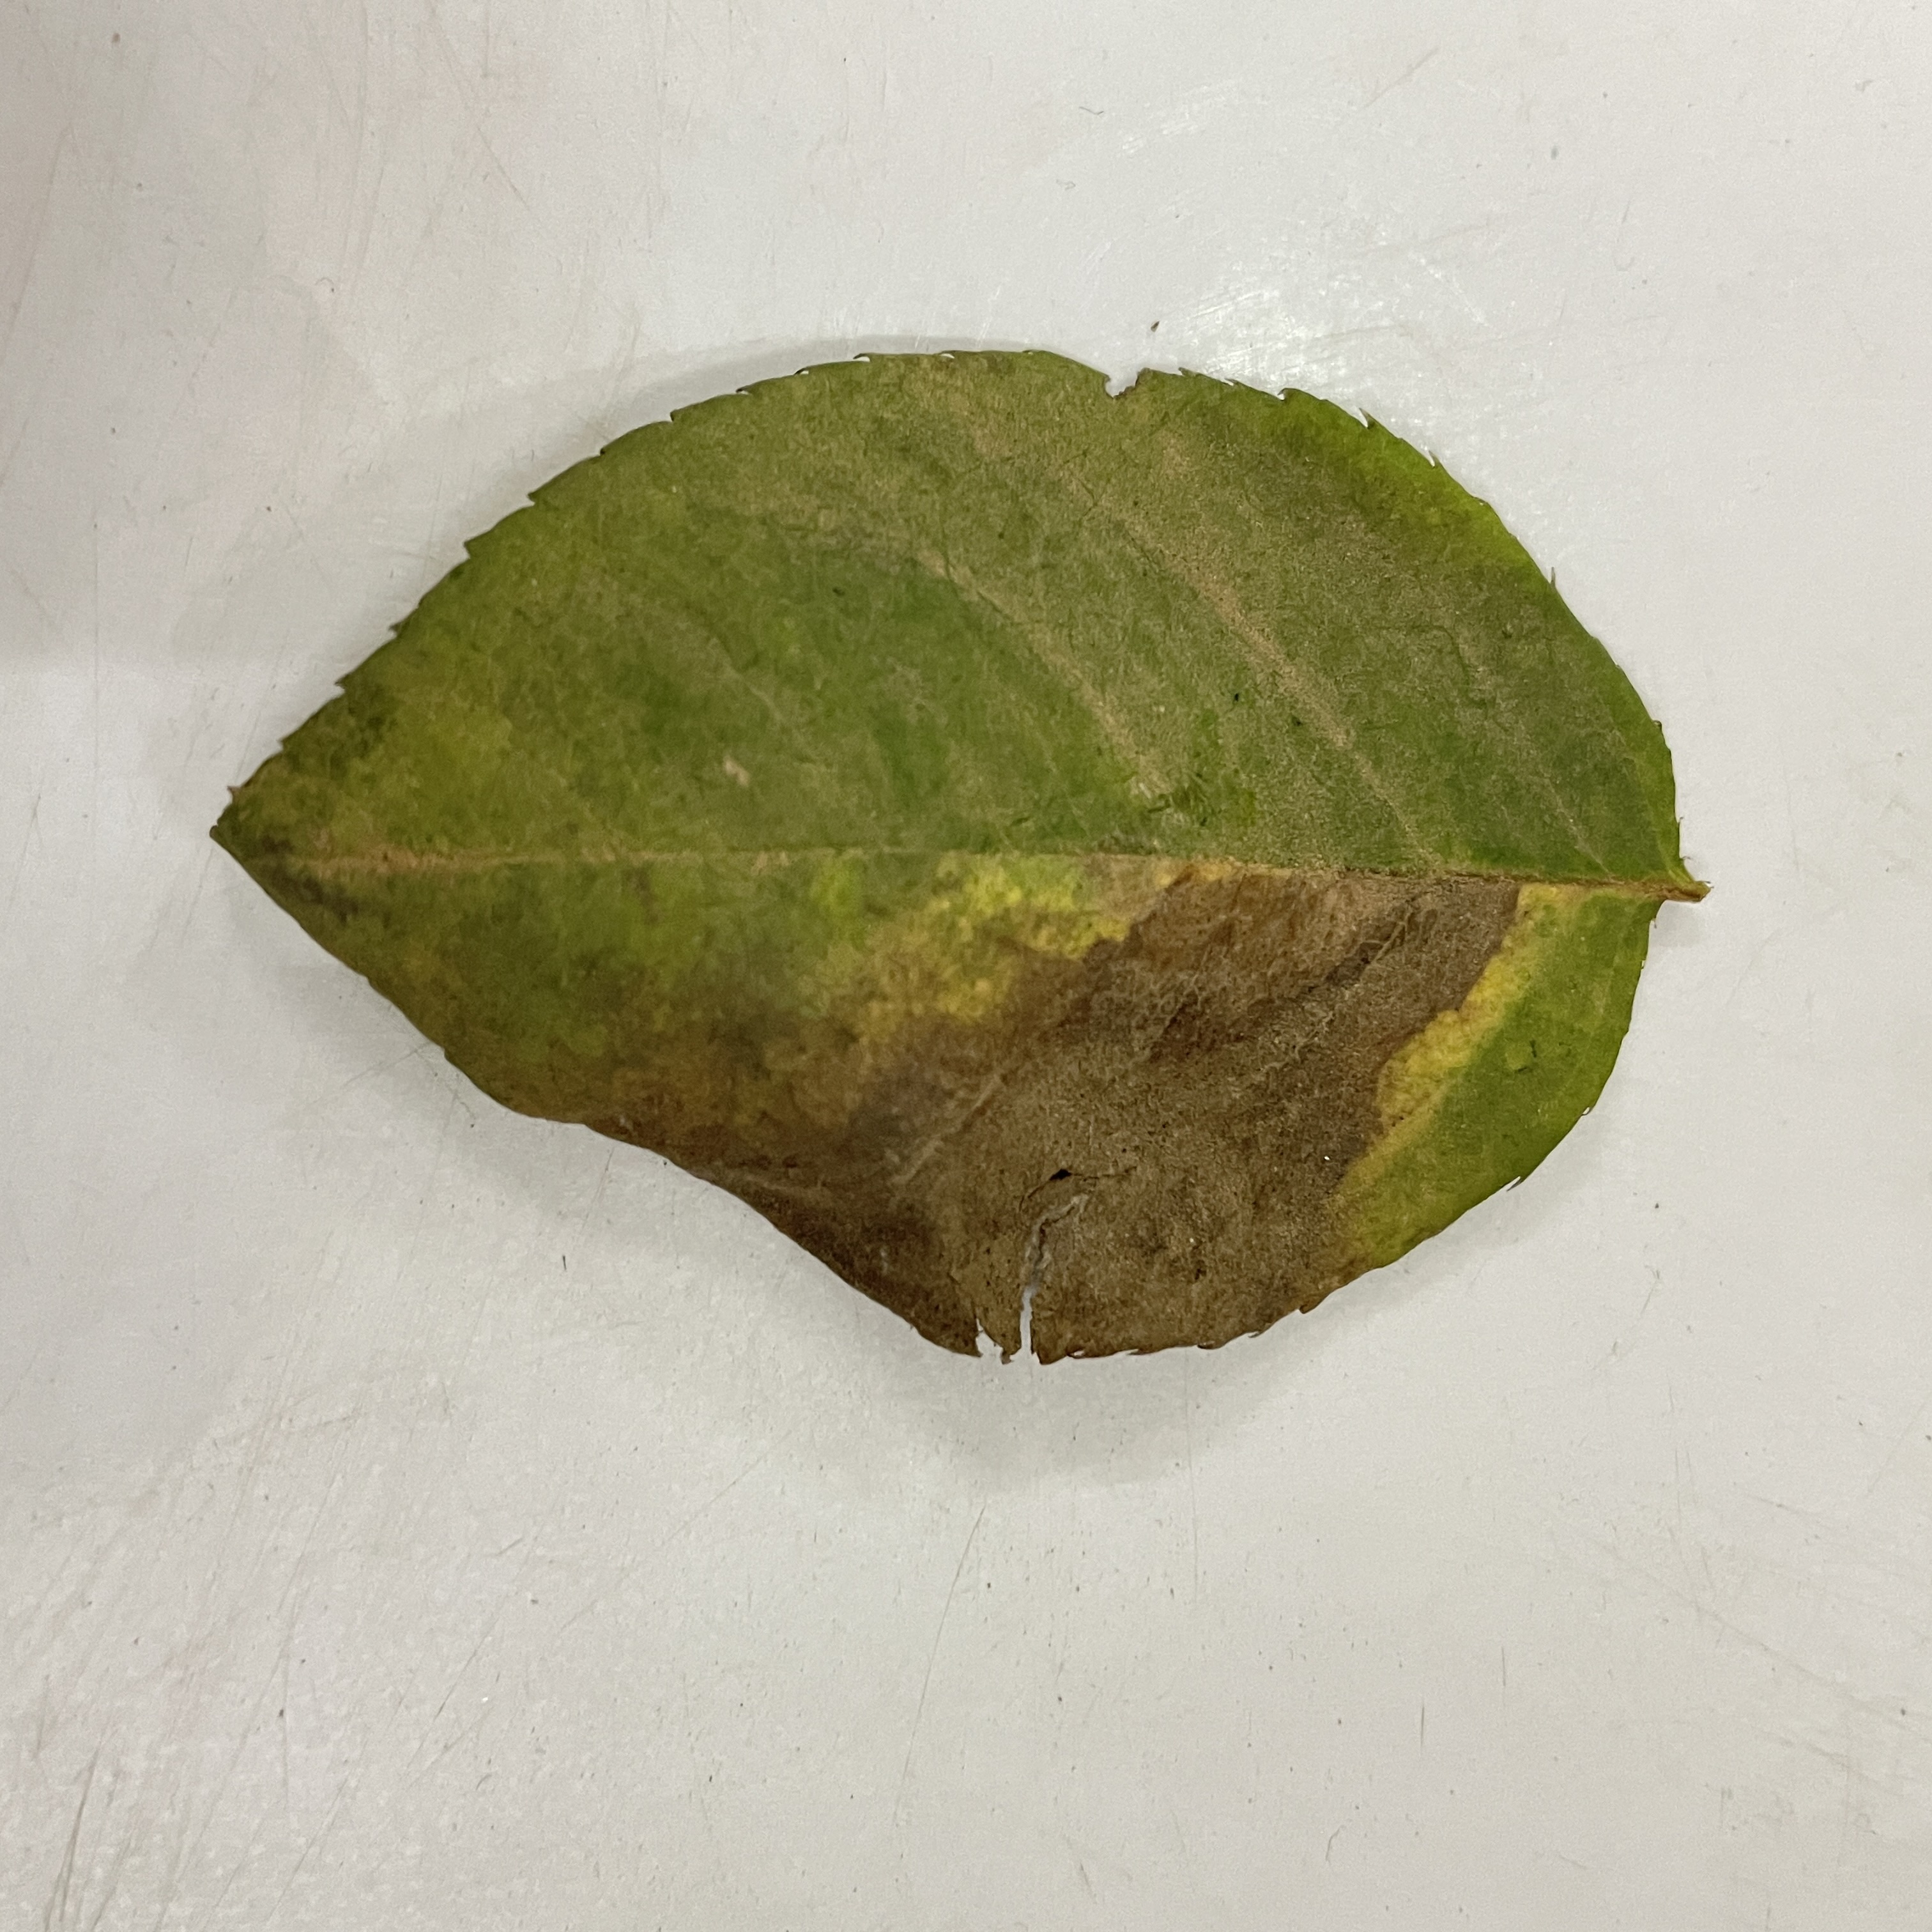
Label: Black Spot